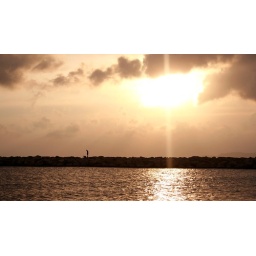
Lonesome bodies in the red sky